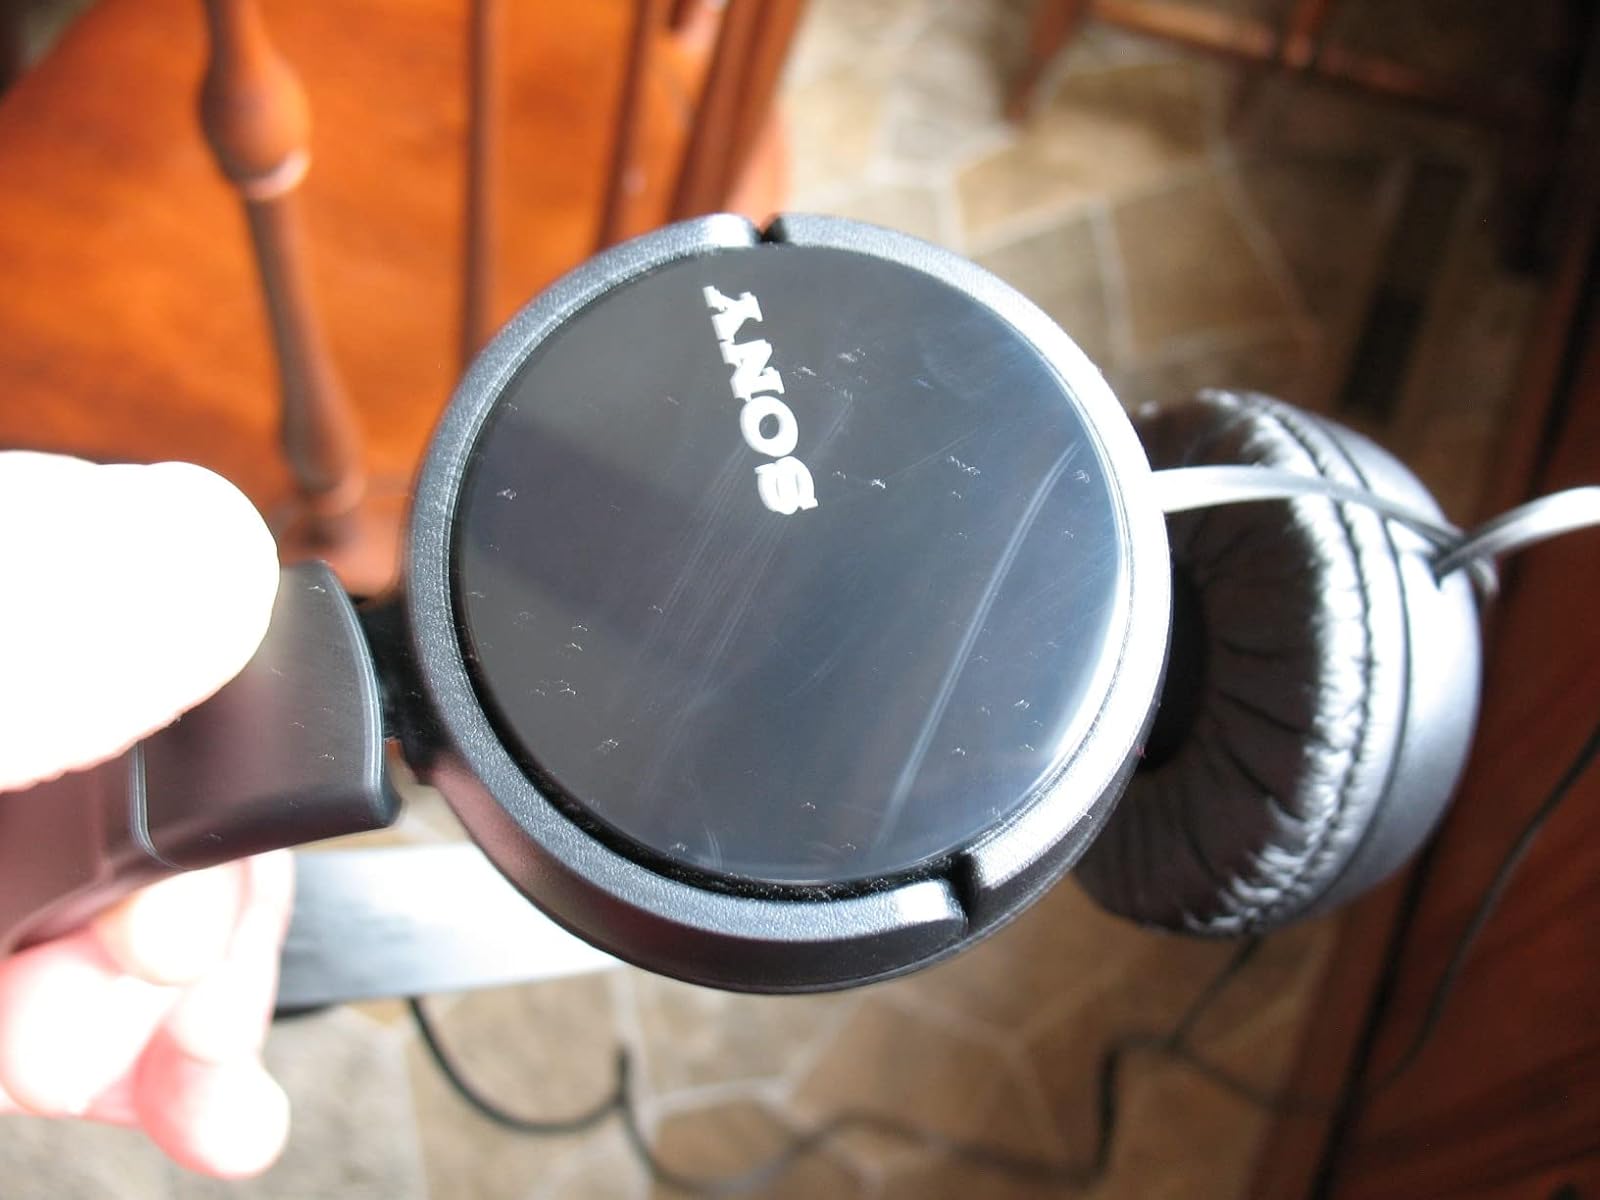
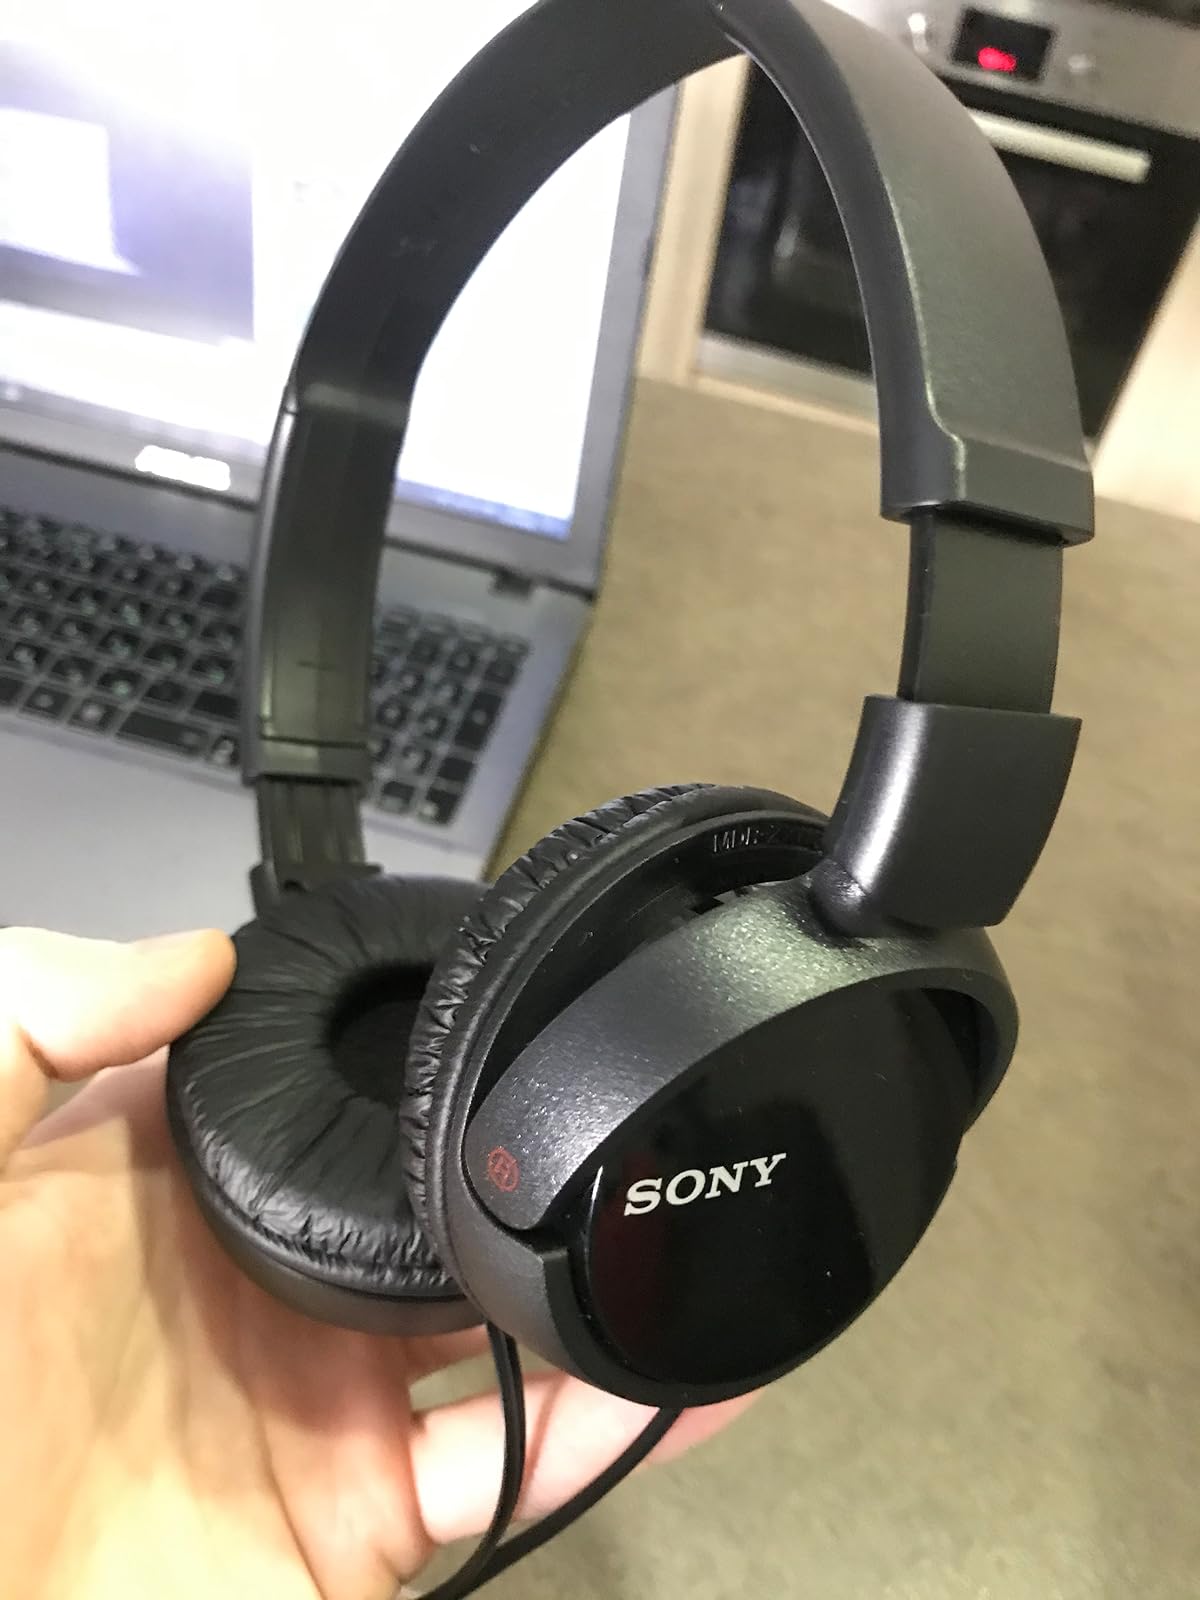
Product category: headphones
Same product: yes